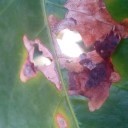
Label: Miner